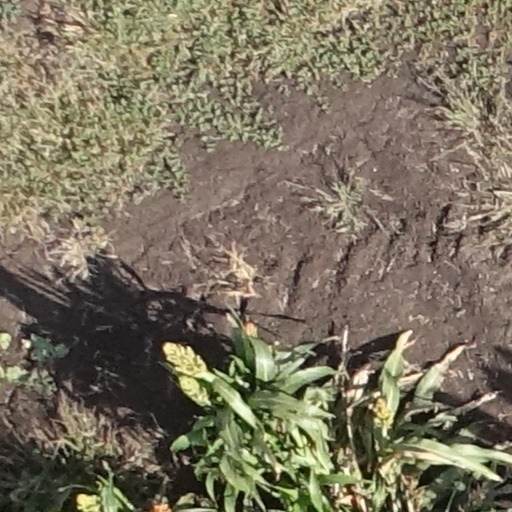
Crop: sorghum